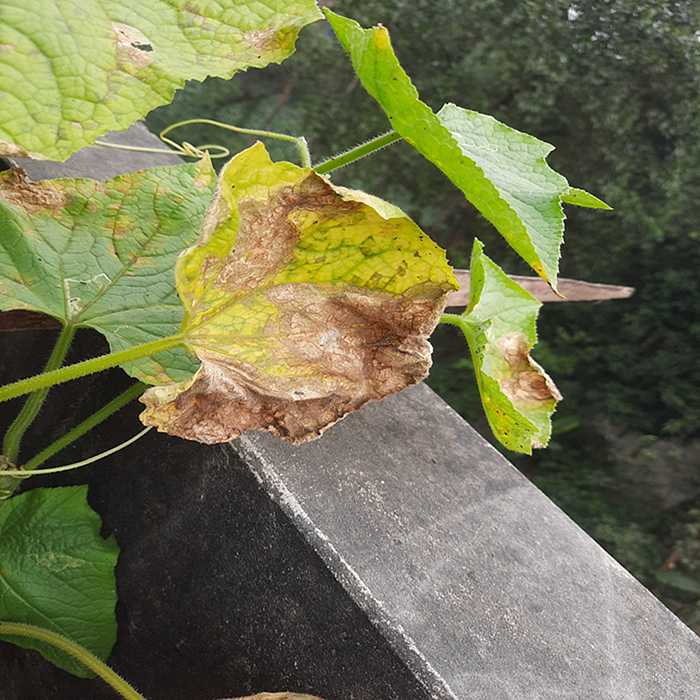
Plant: Cucumber
Label: Anthracnose lesions